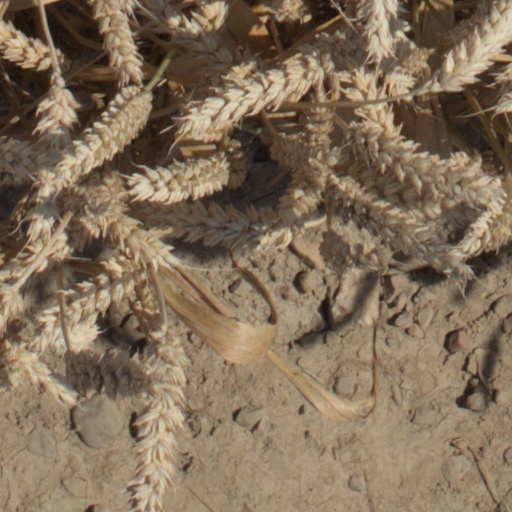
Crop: wheat